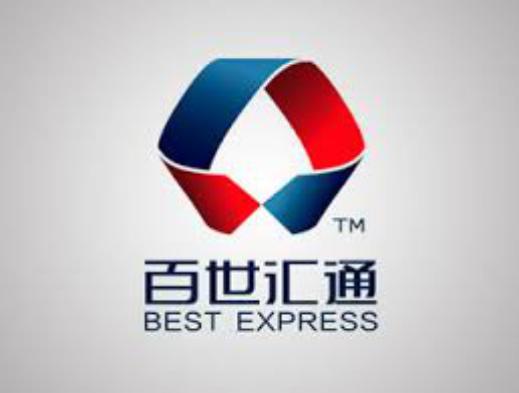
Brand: BEST EXPRESS-2
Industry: Others